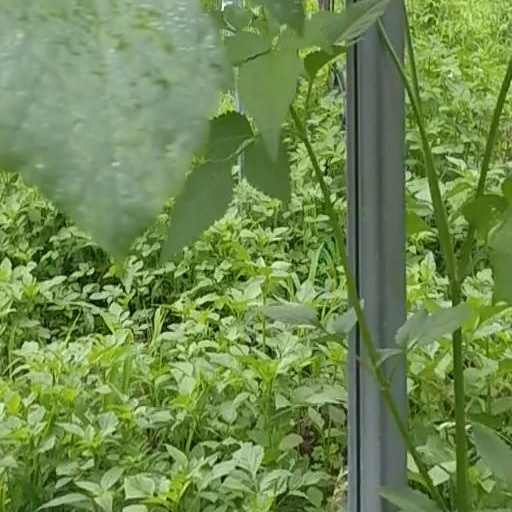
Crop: grape